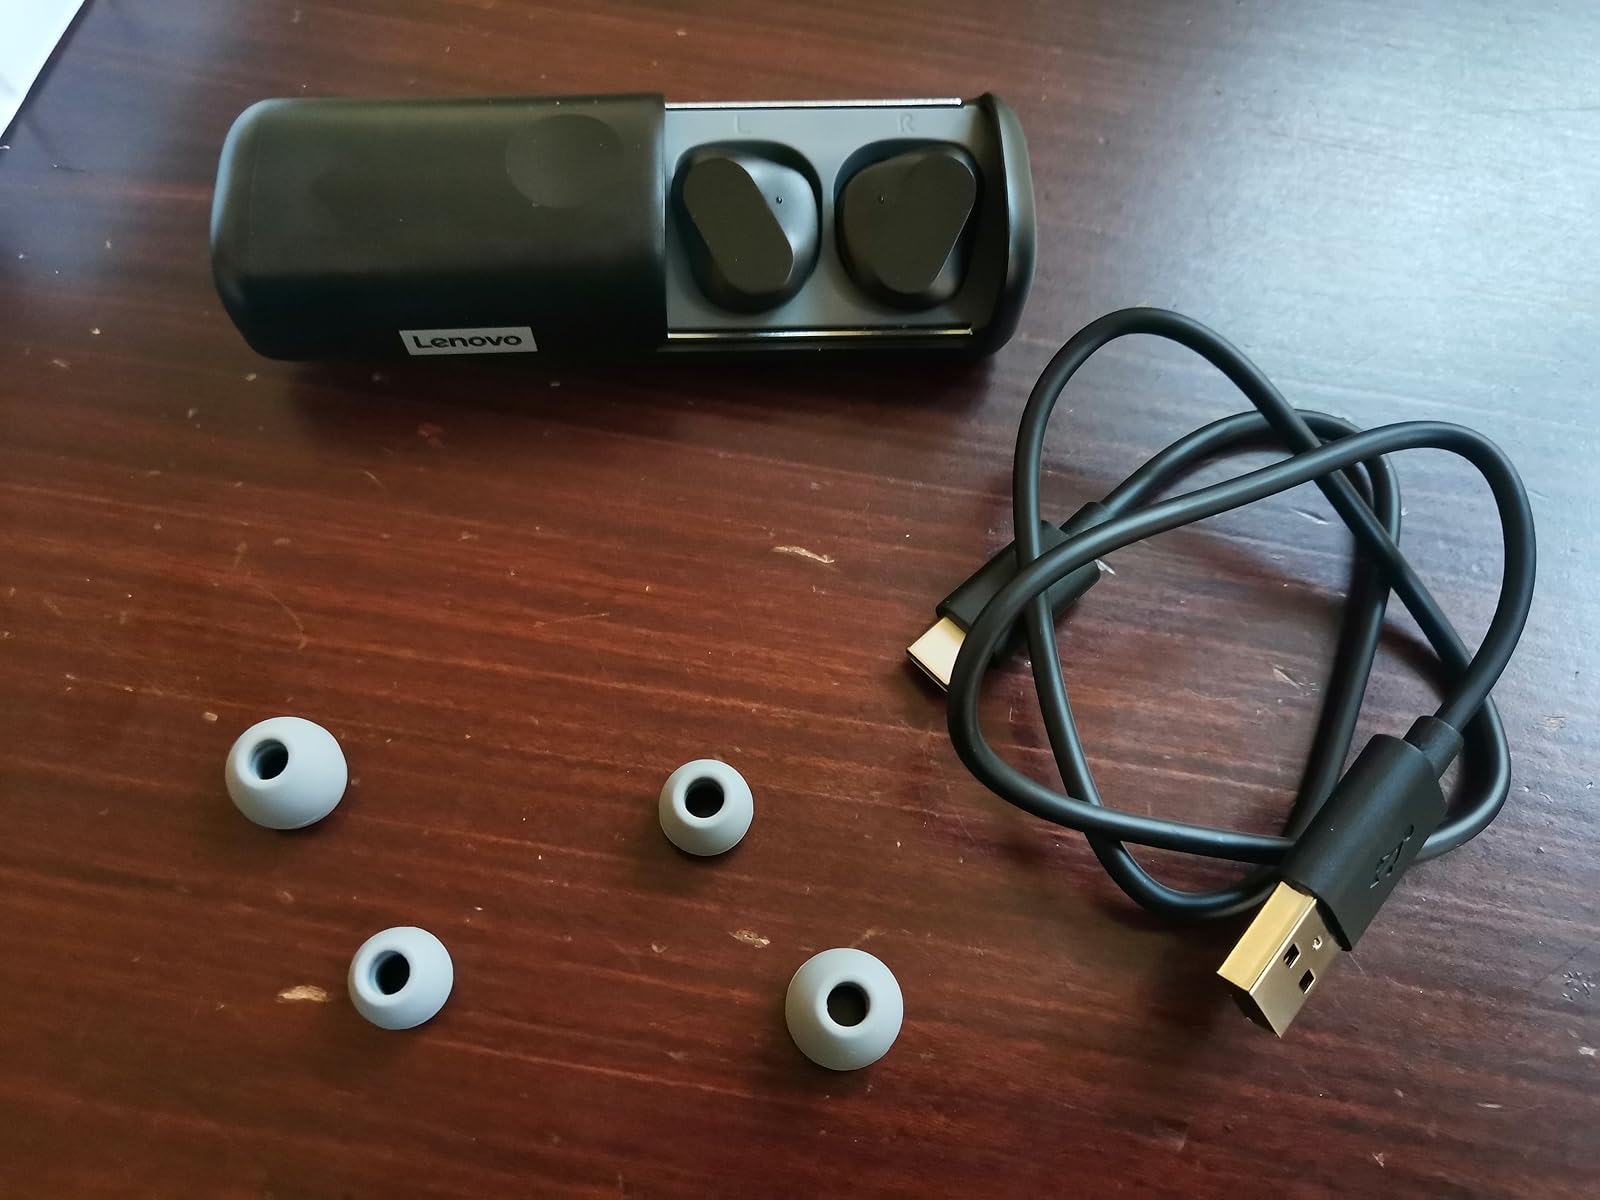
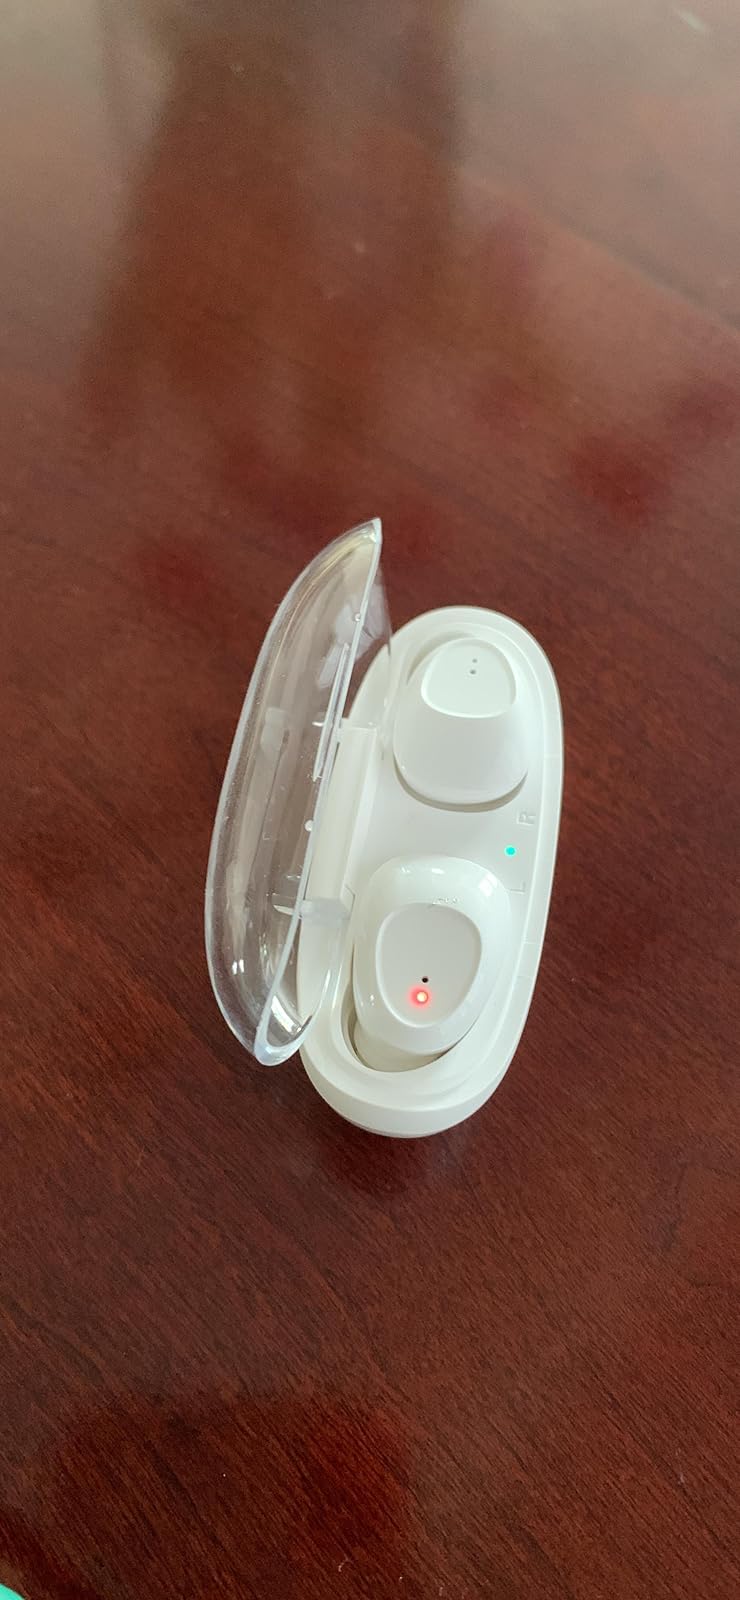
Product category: earbuds
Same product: no